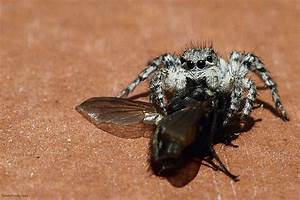
Label: ragno